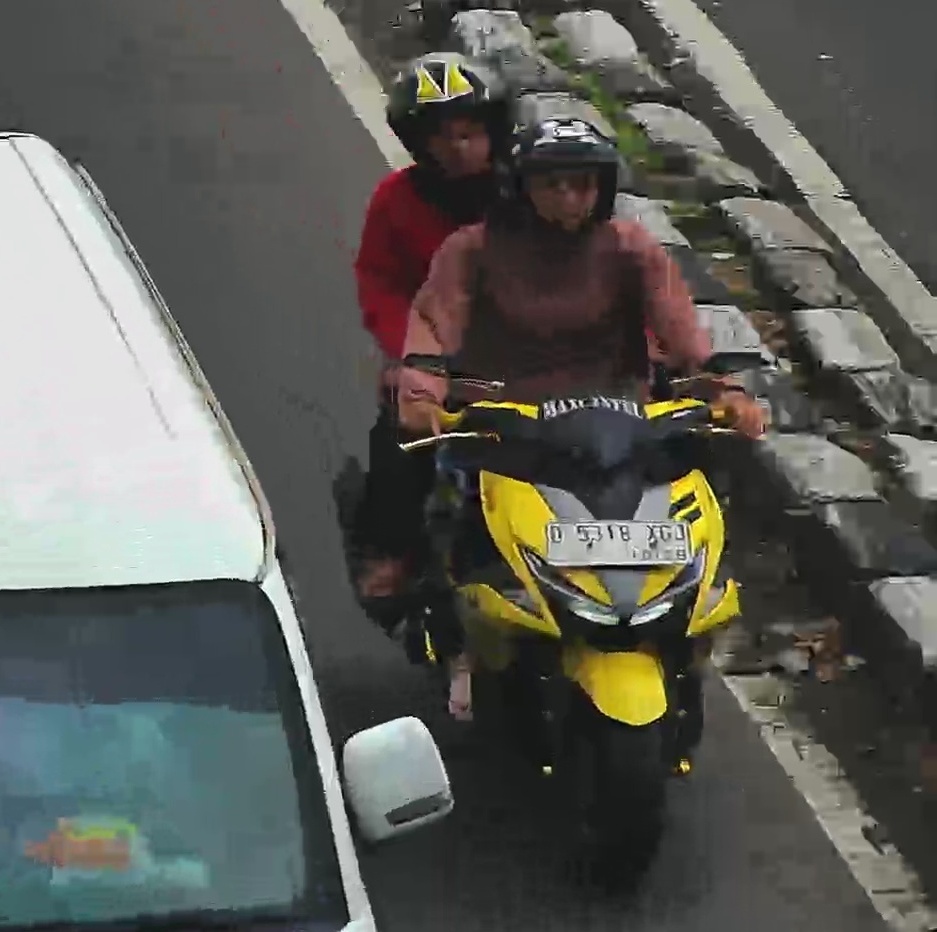
person-with-helmet: 2
person-without-helmet: 0